Question: What is the animal shown?
Tambaya: Wacce dabba aka nuna?
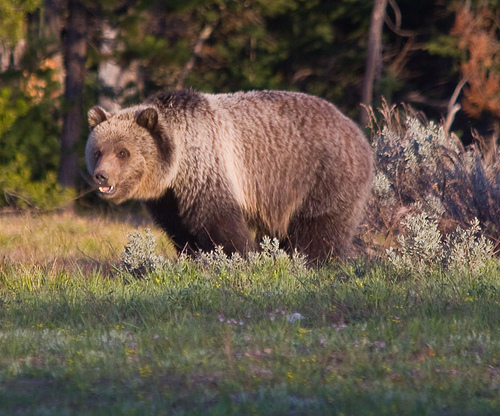
Answer: A bear.
Amsa: Dabbar beya.